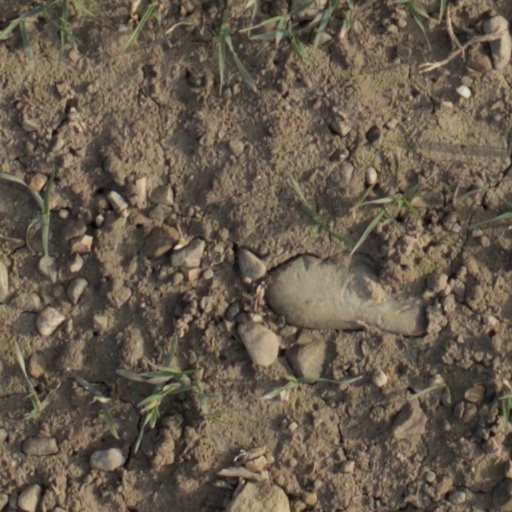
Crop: wheat